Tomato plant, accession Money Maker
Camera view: horizontal (90 deg, fisheye); turntable rotation: 180 degrees
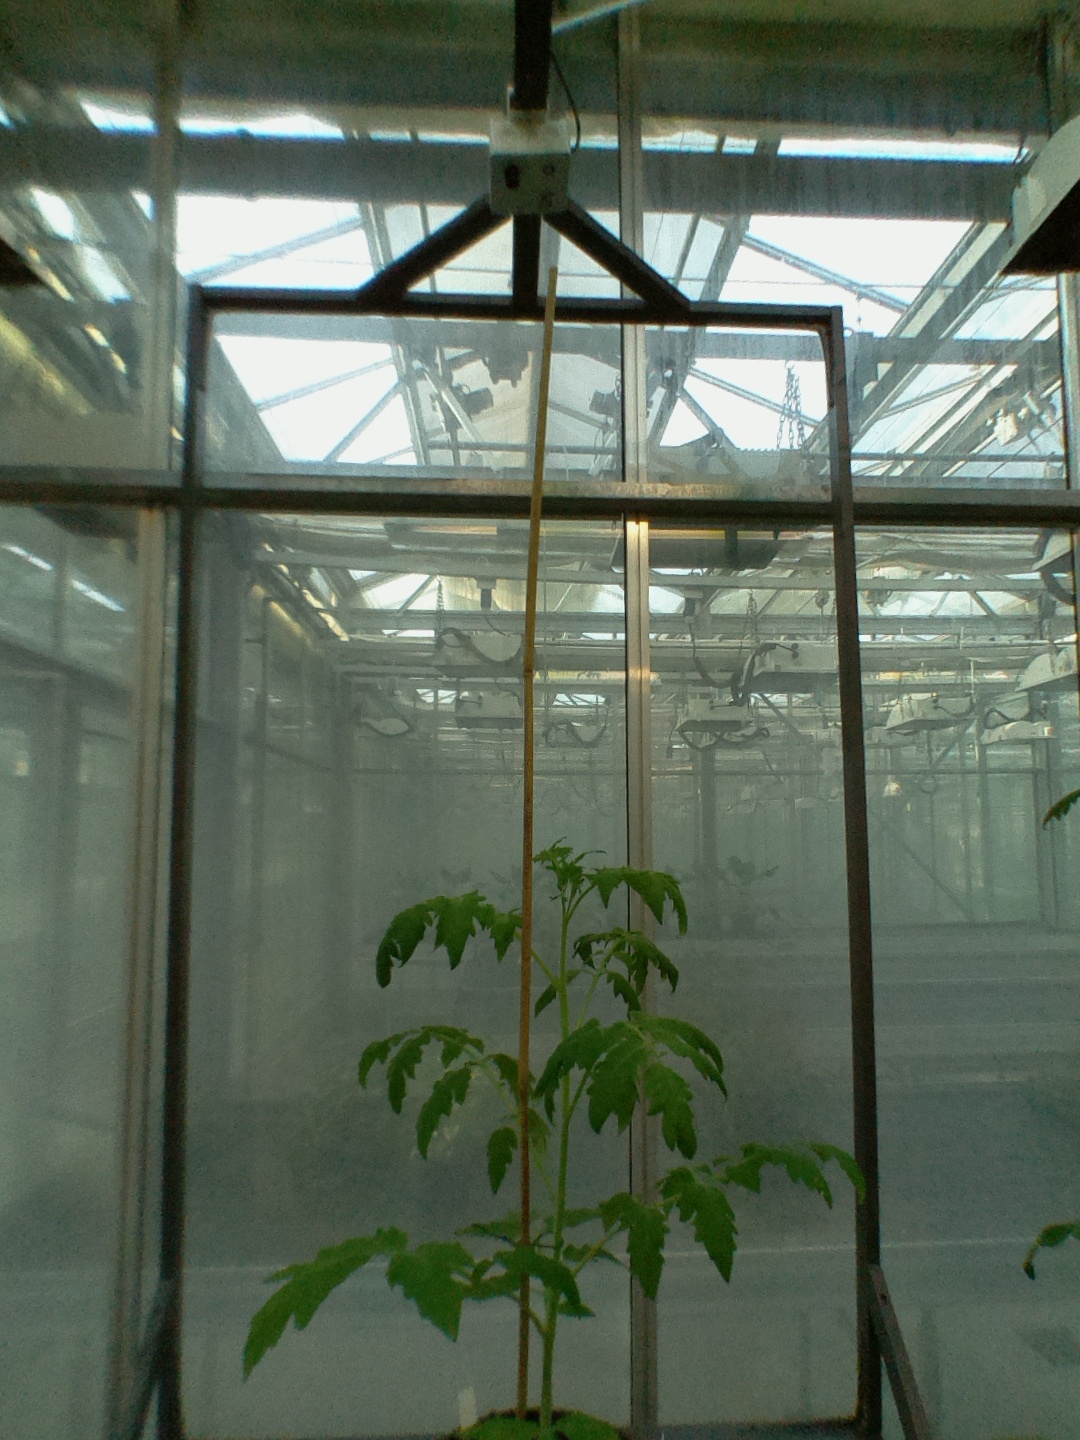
BBCH growth stage 19: 18 or more of true leaves visible